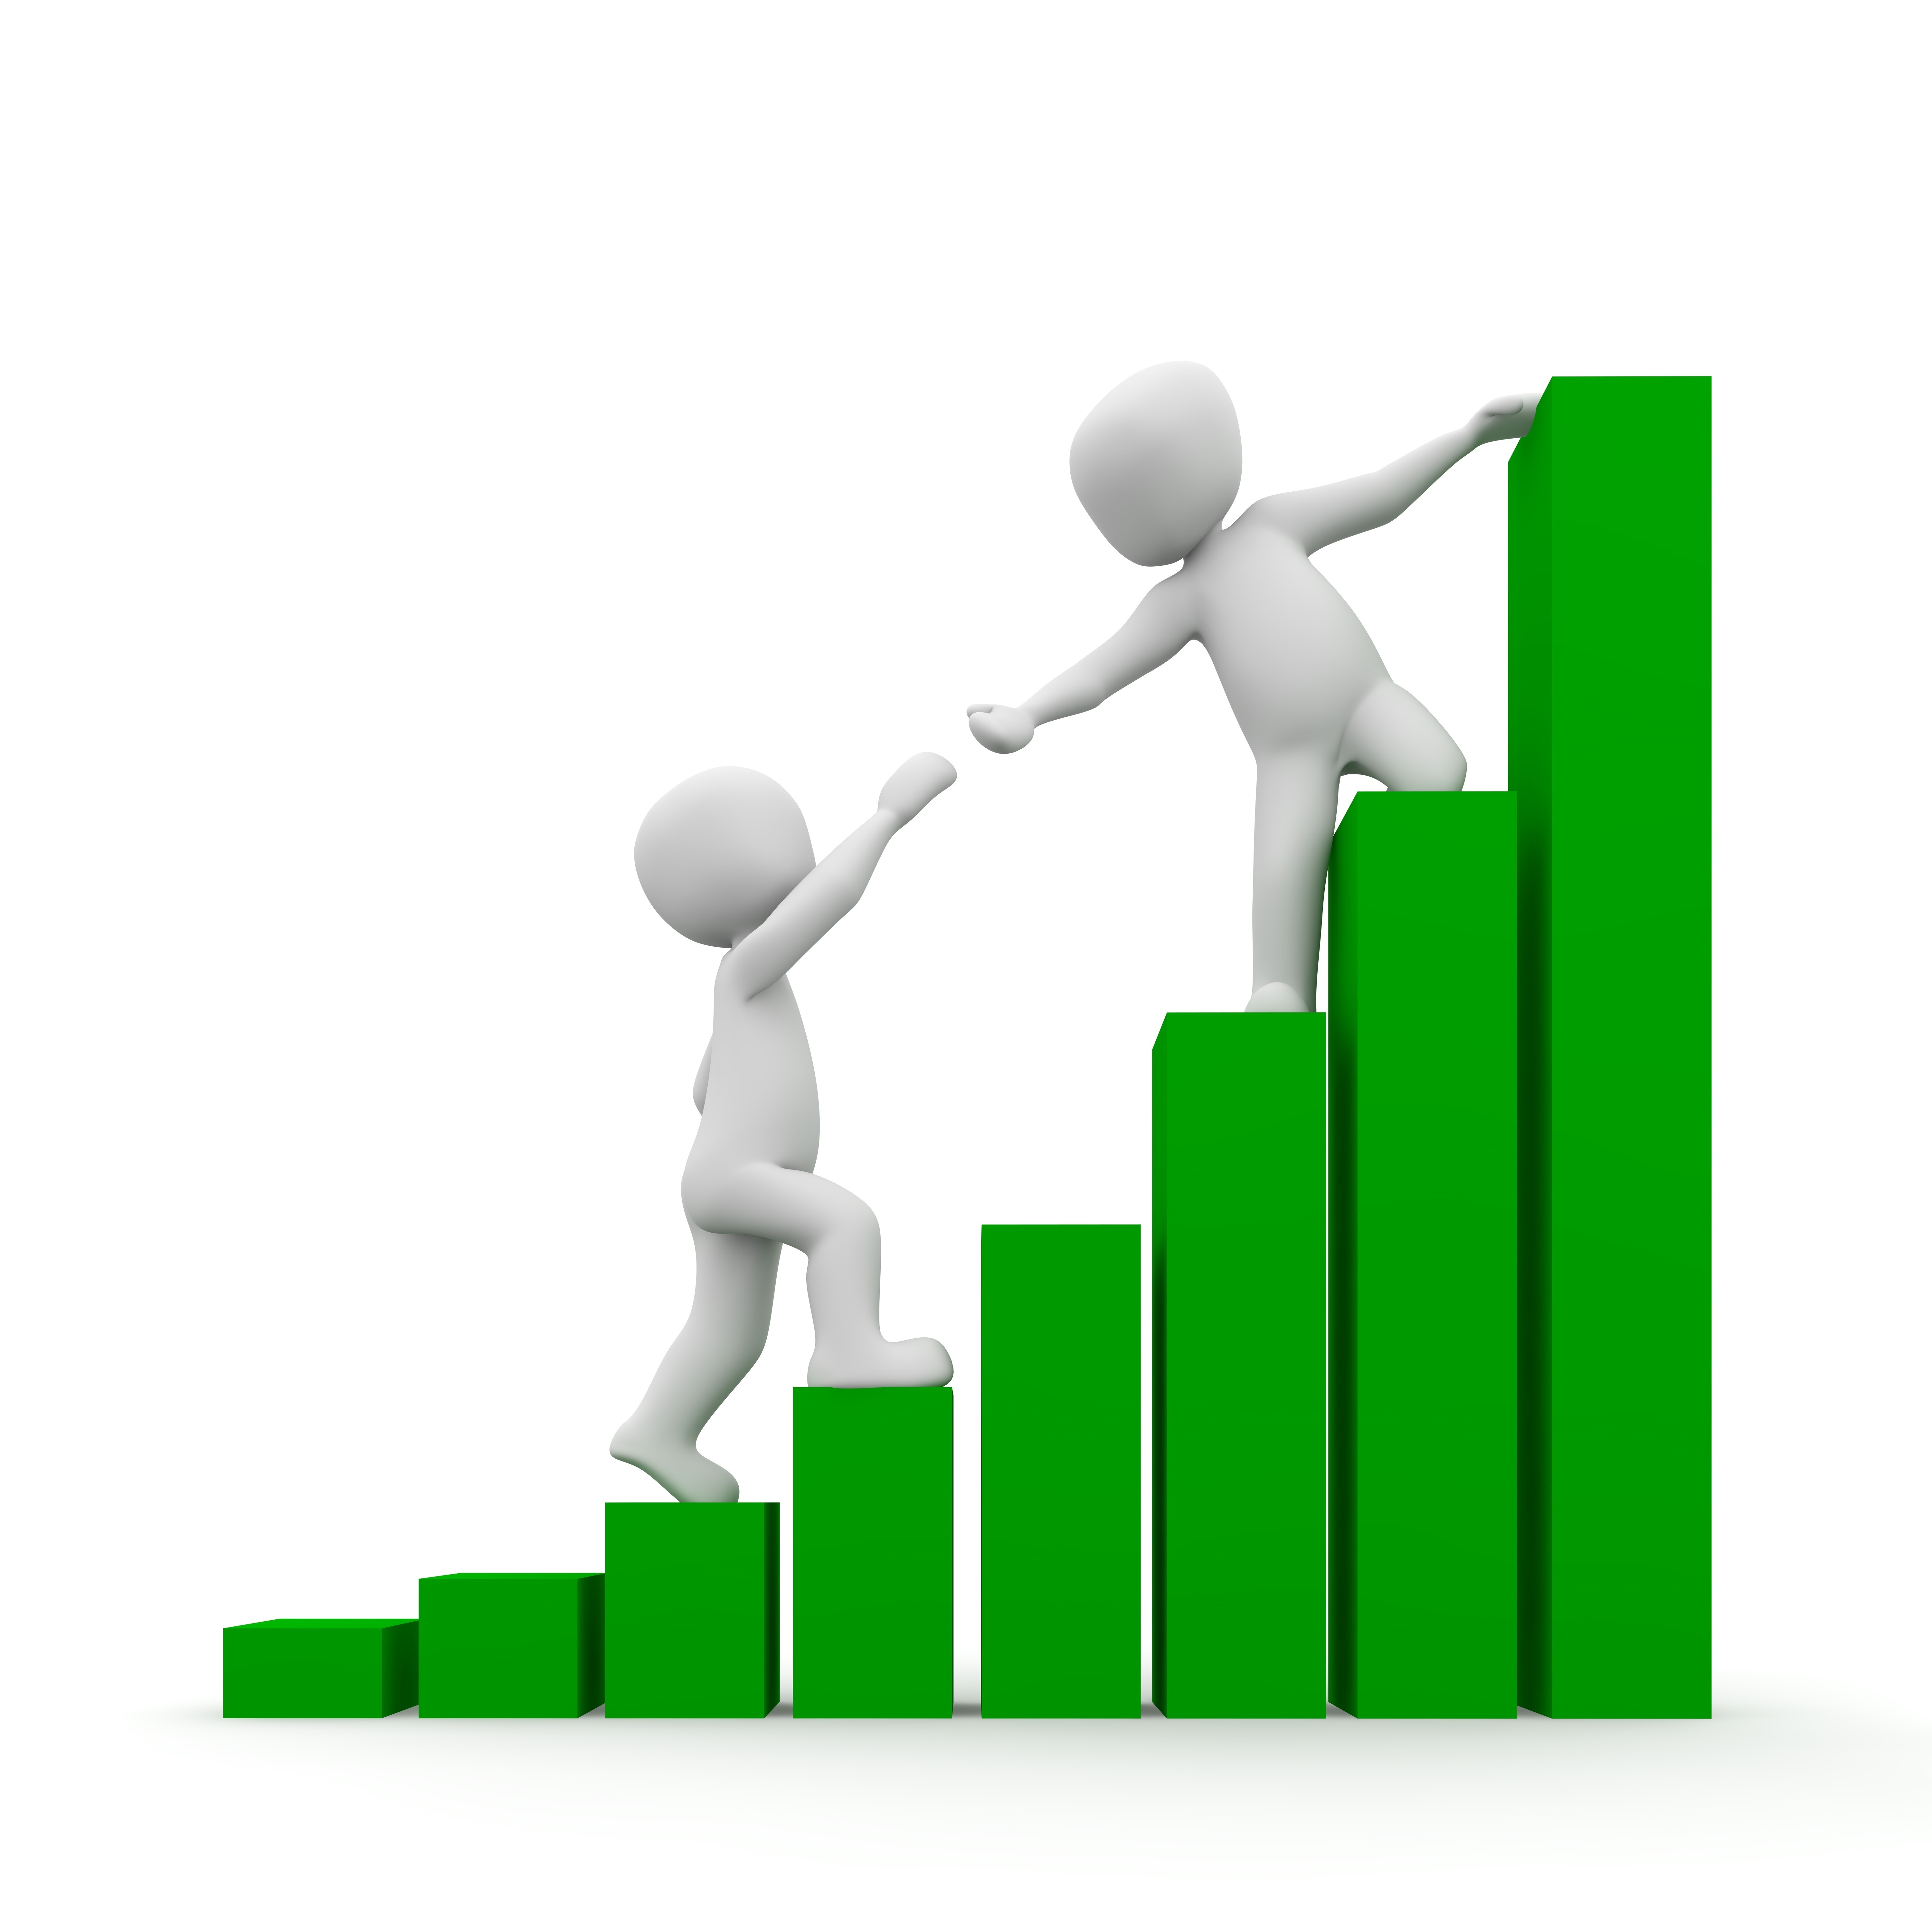
meeting, line, business, energy, help, capital, illustration, text, graph, diagram, euro, dollar, course, banks, pension, network, loss, economy, refugees, policy, recession, businessmen, finance, analysis, values, e commerce, stock exchange, pay, investments, profits, shares, economic crisis, financial world, financial crisis, speculation, capital market, trading floor, world economy, economic migrants, financial equalization, loans, commodity futures, date of goods